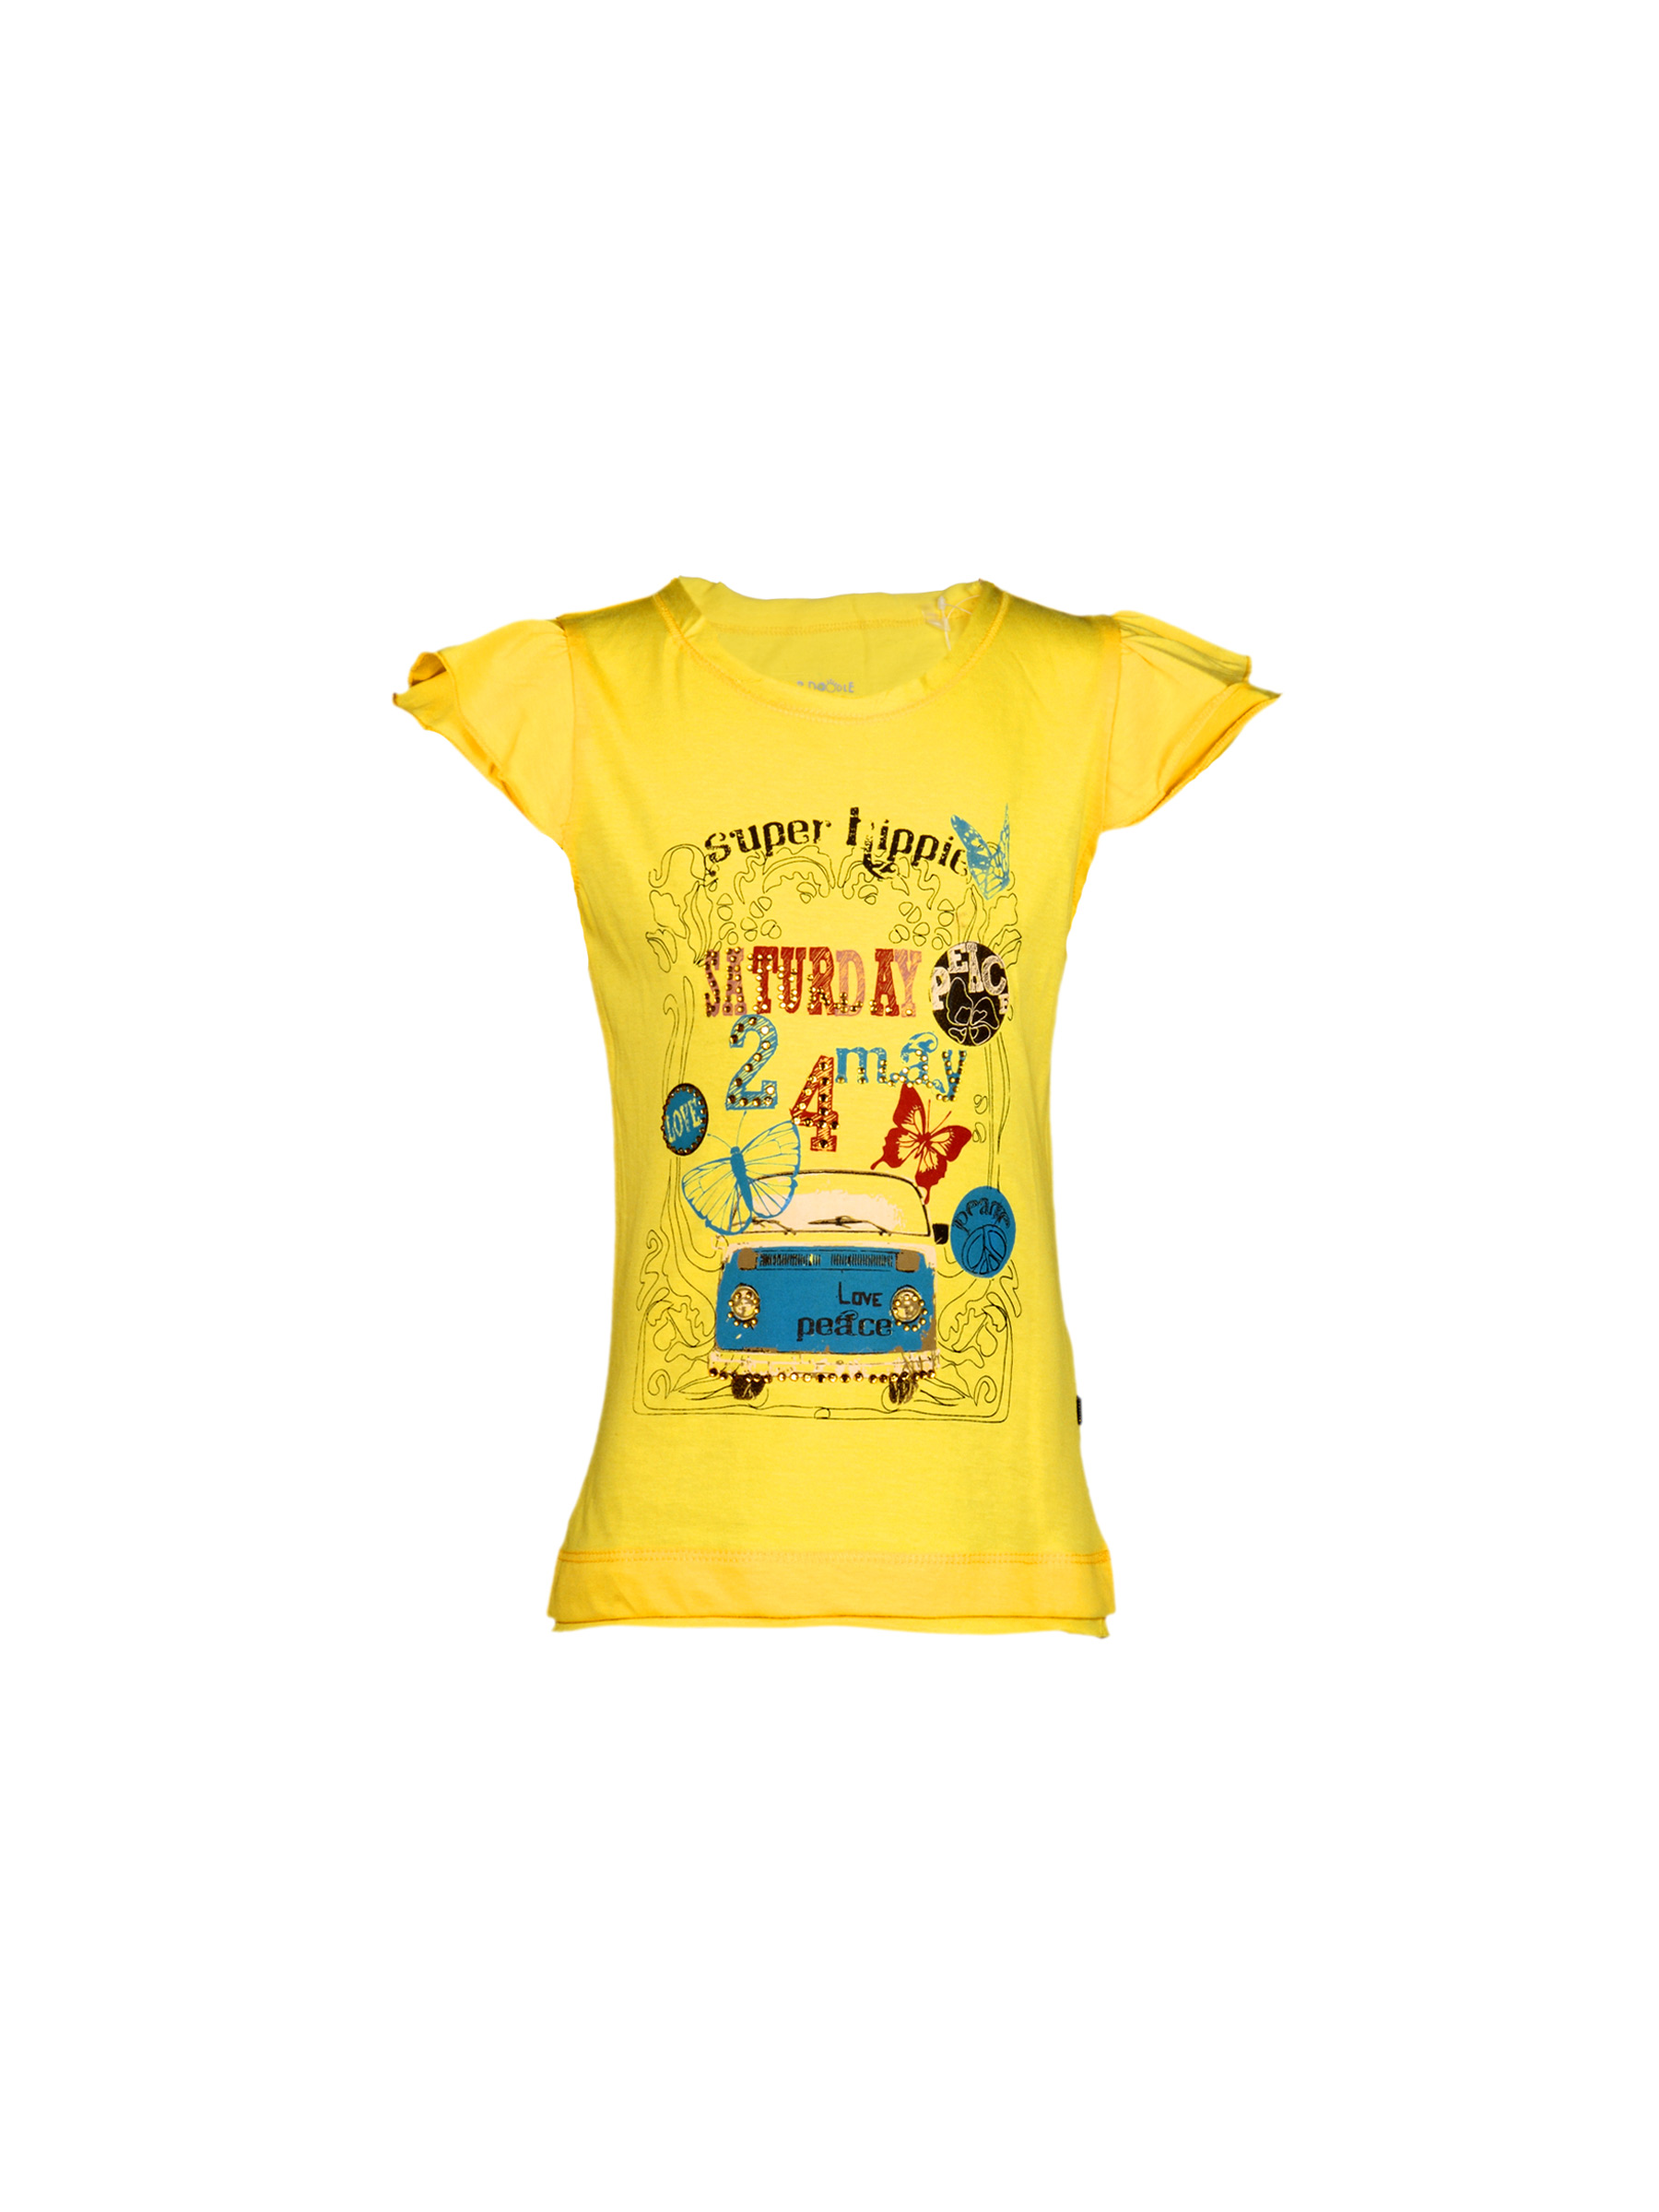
Doodle Girl's Saturday 24Am Yellow Teen Kidswear
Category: Apparel / Topwear / Tshirts
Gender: Girls
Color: Yellow
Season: Fall 2011
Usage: Casual